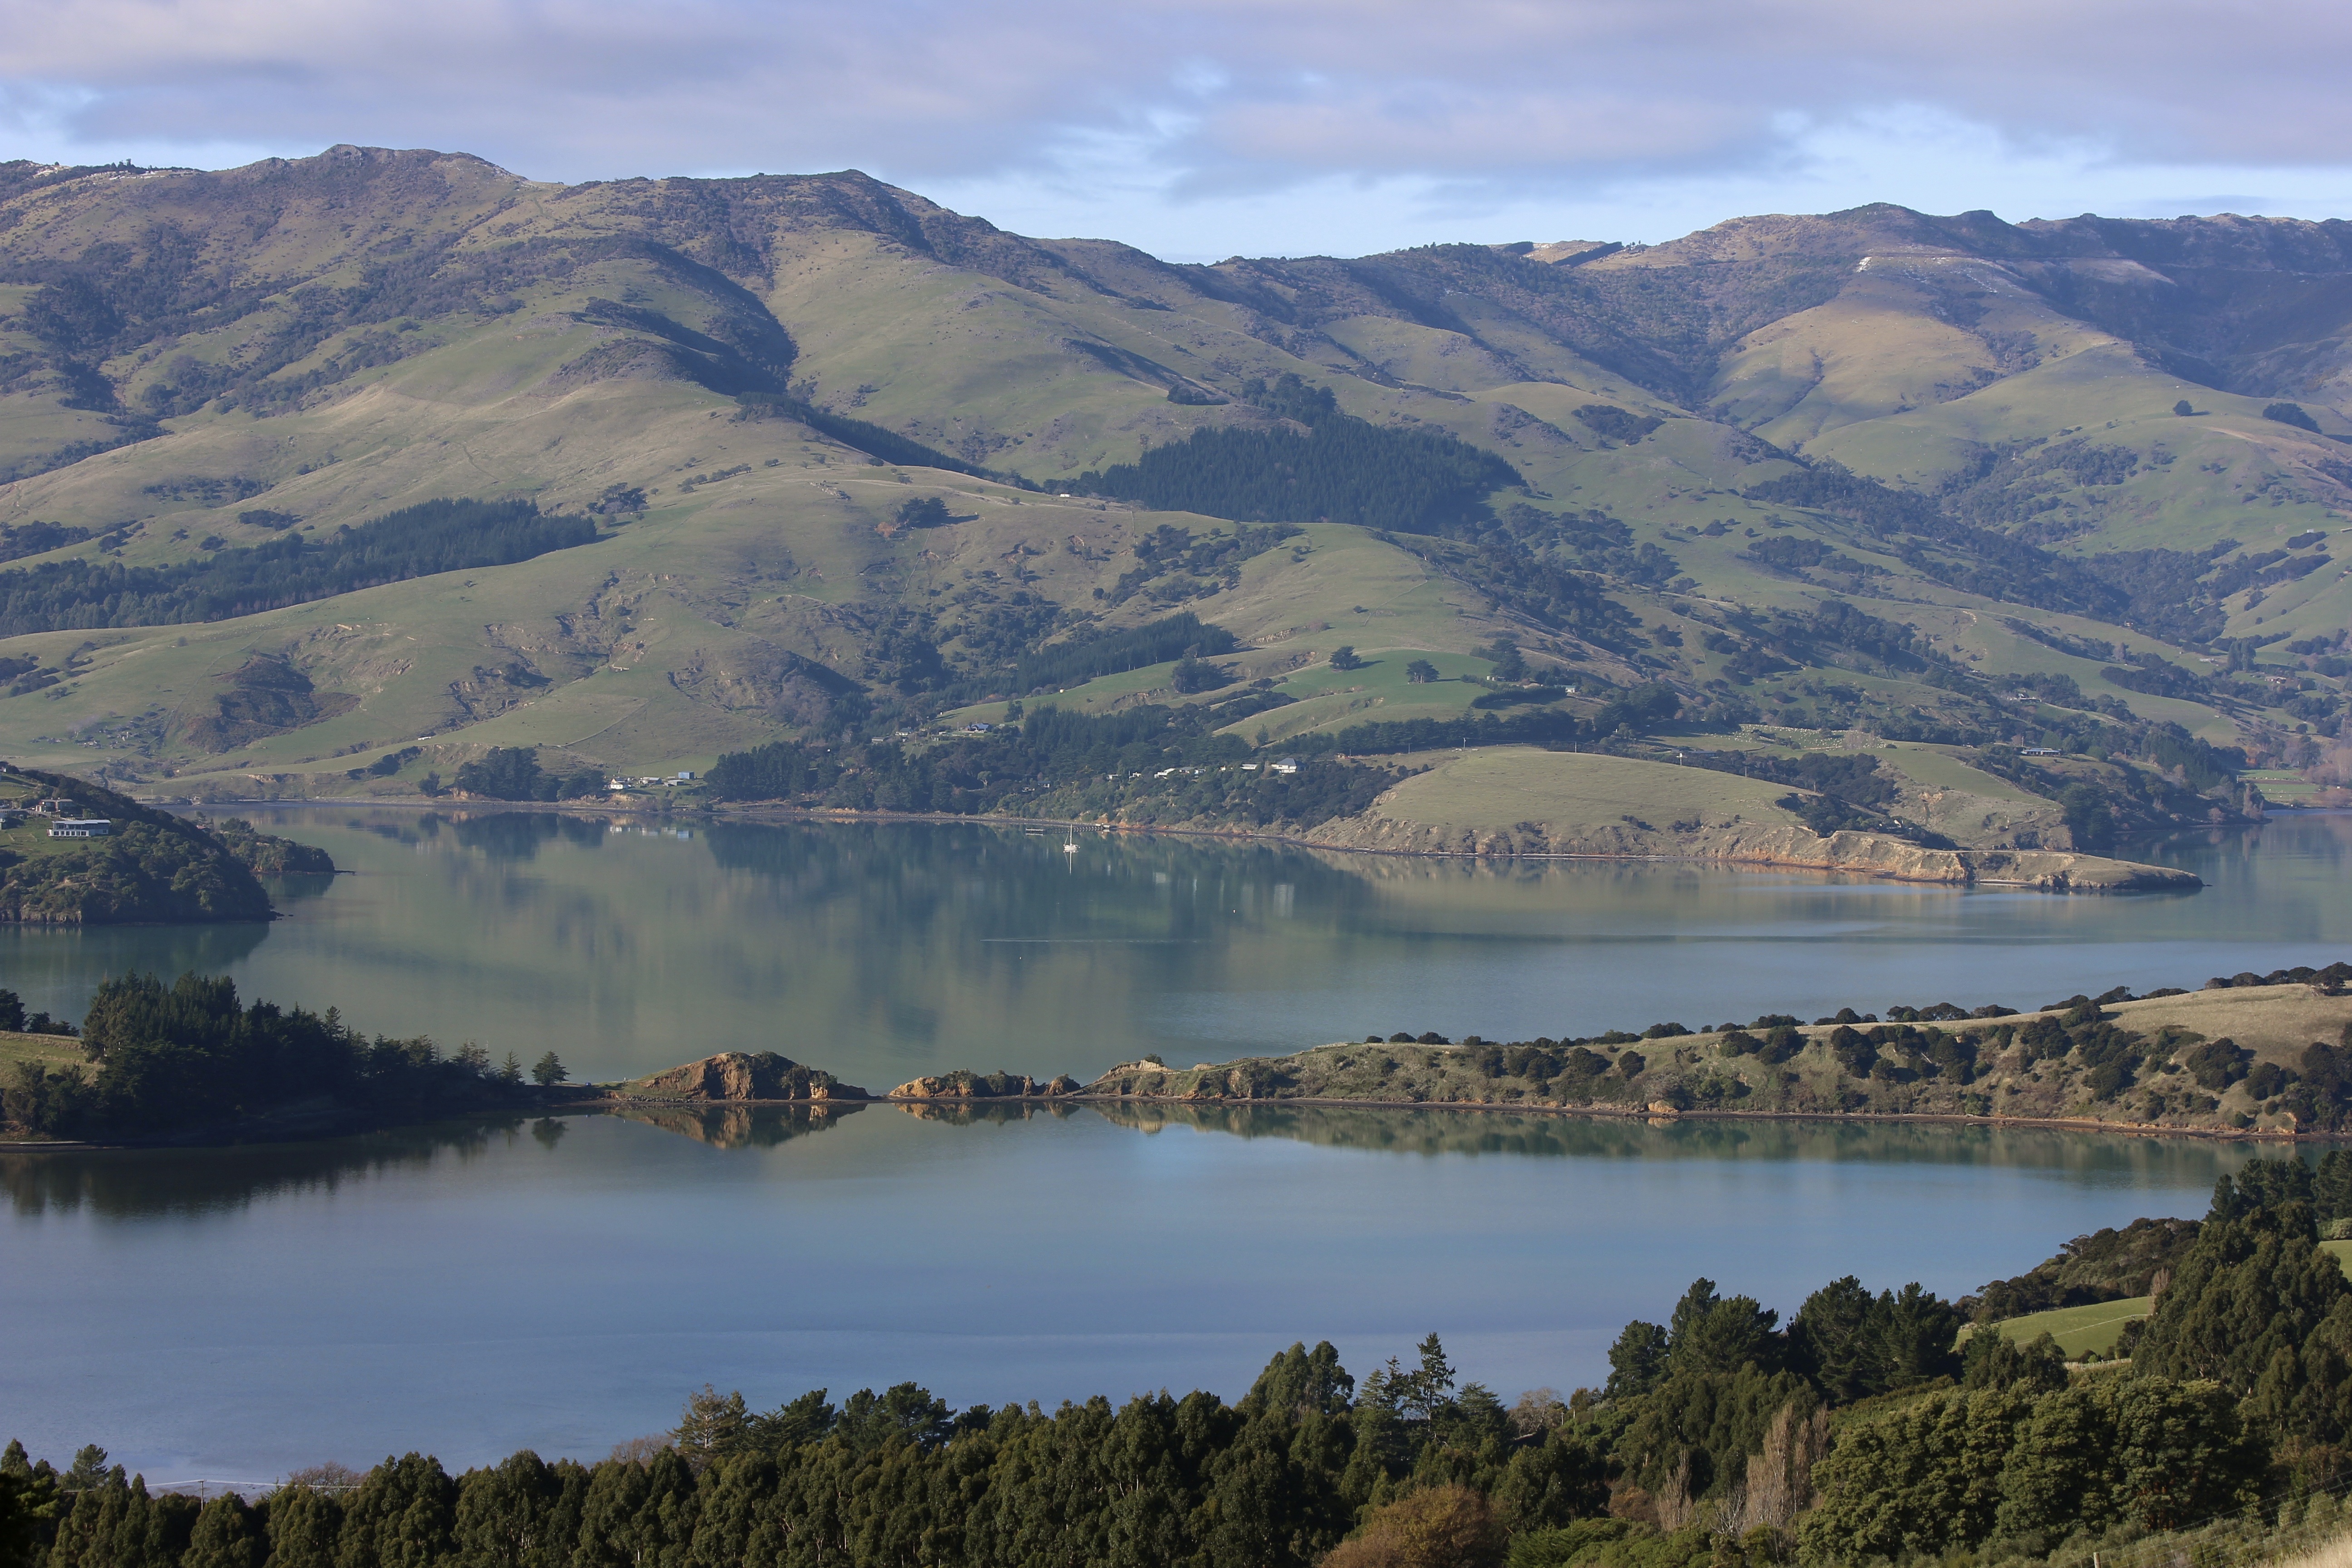
landscape, nature, wilderness, mountain, hill, lake, mountain range, reflection, harbor, harbour, reservoir, highland, body of water, new zealand, fell, loch, crater lake, tarn, lake district, atmospheric phenomenon, mountainous landforms, banks peninsula, onawe